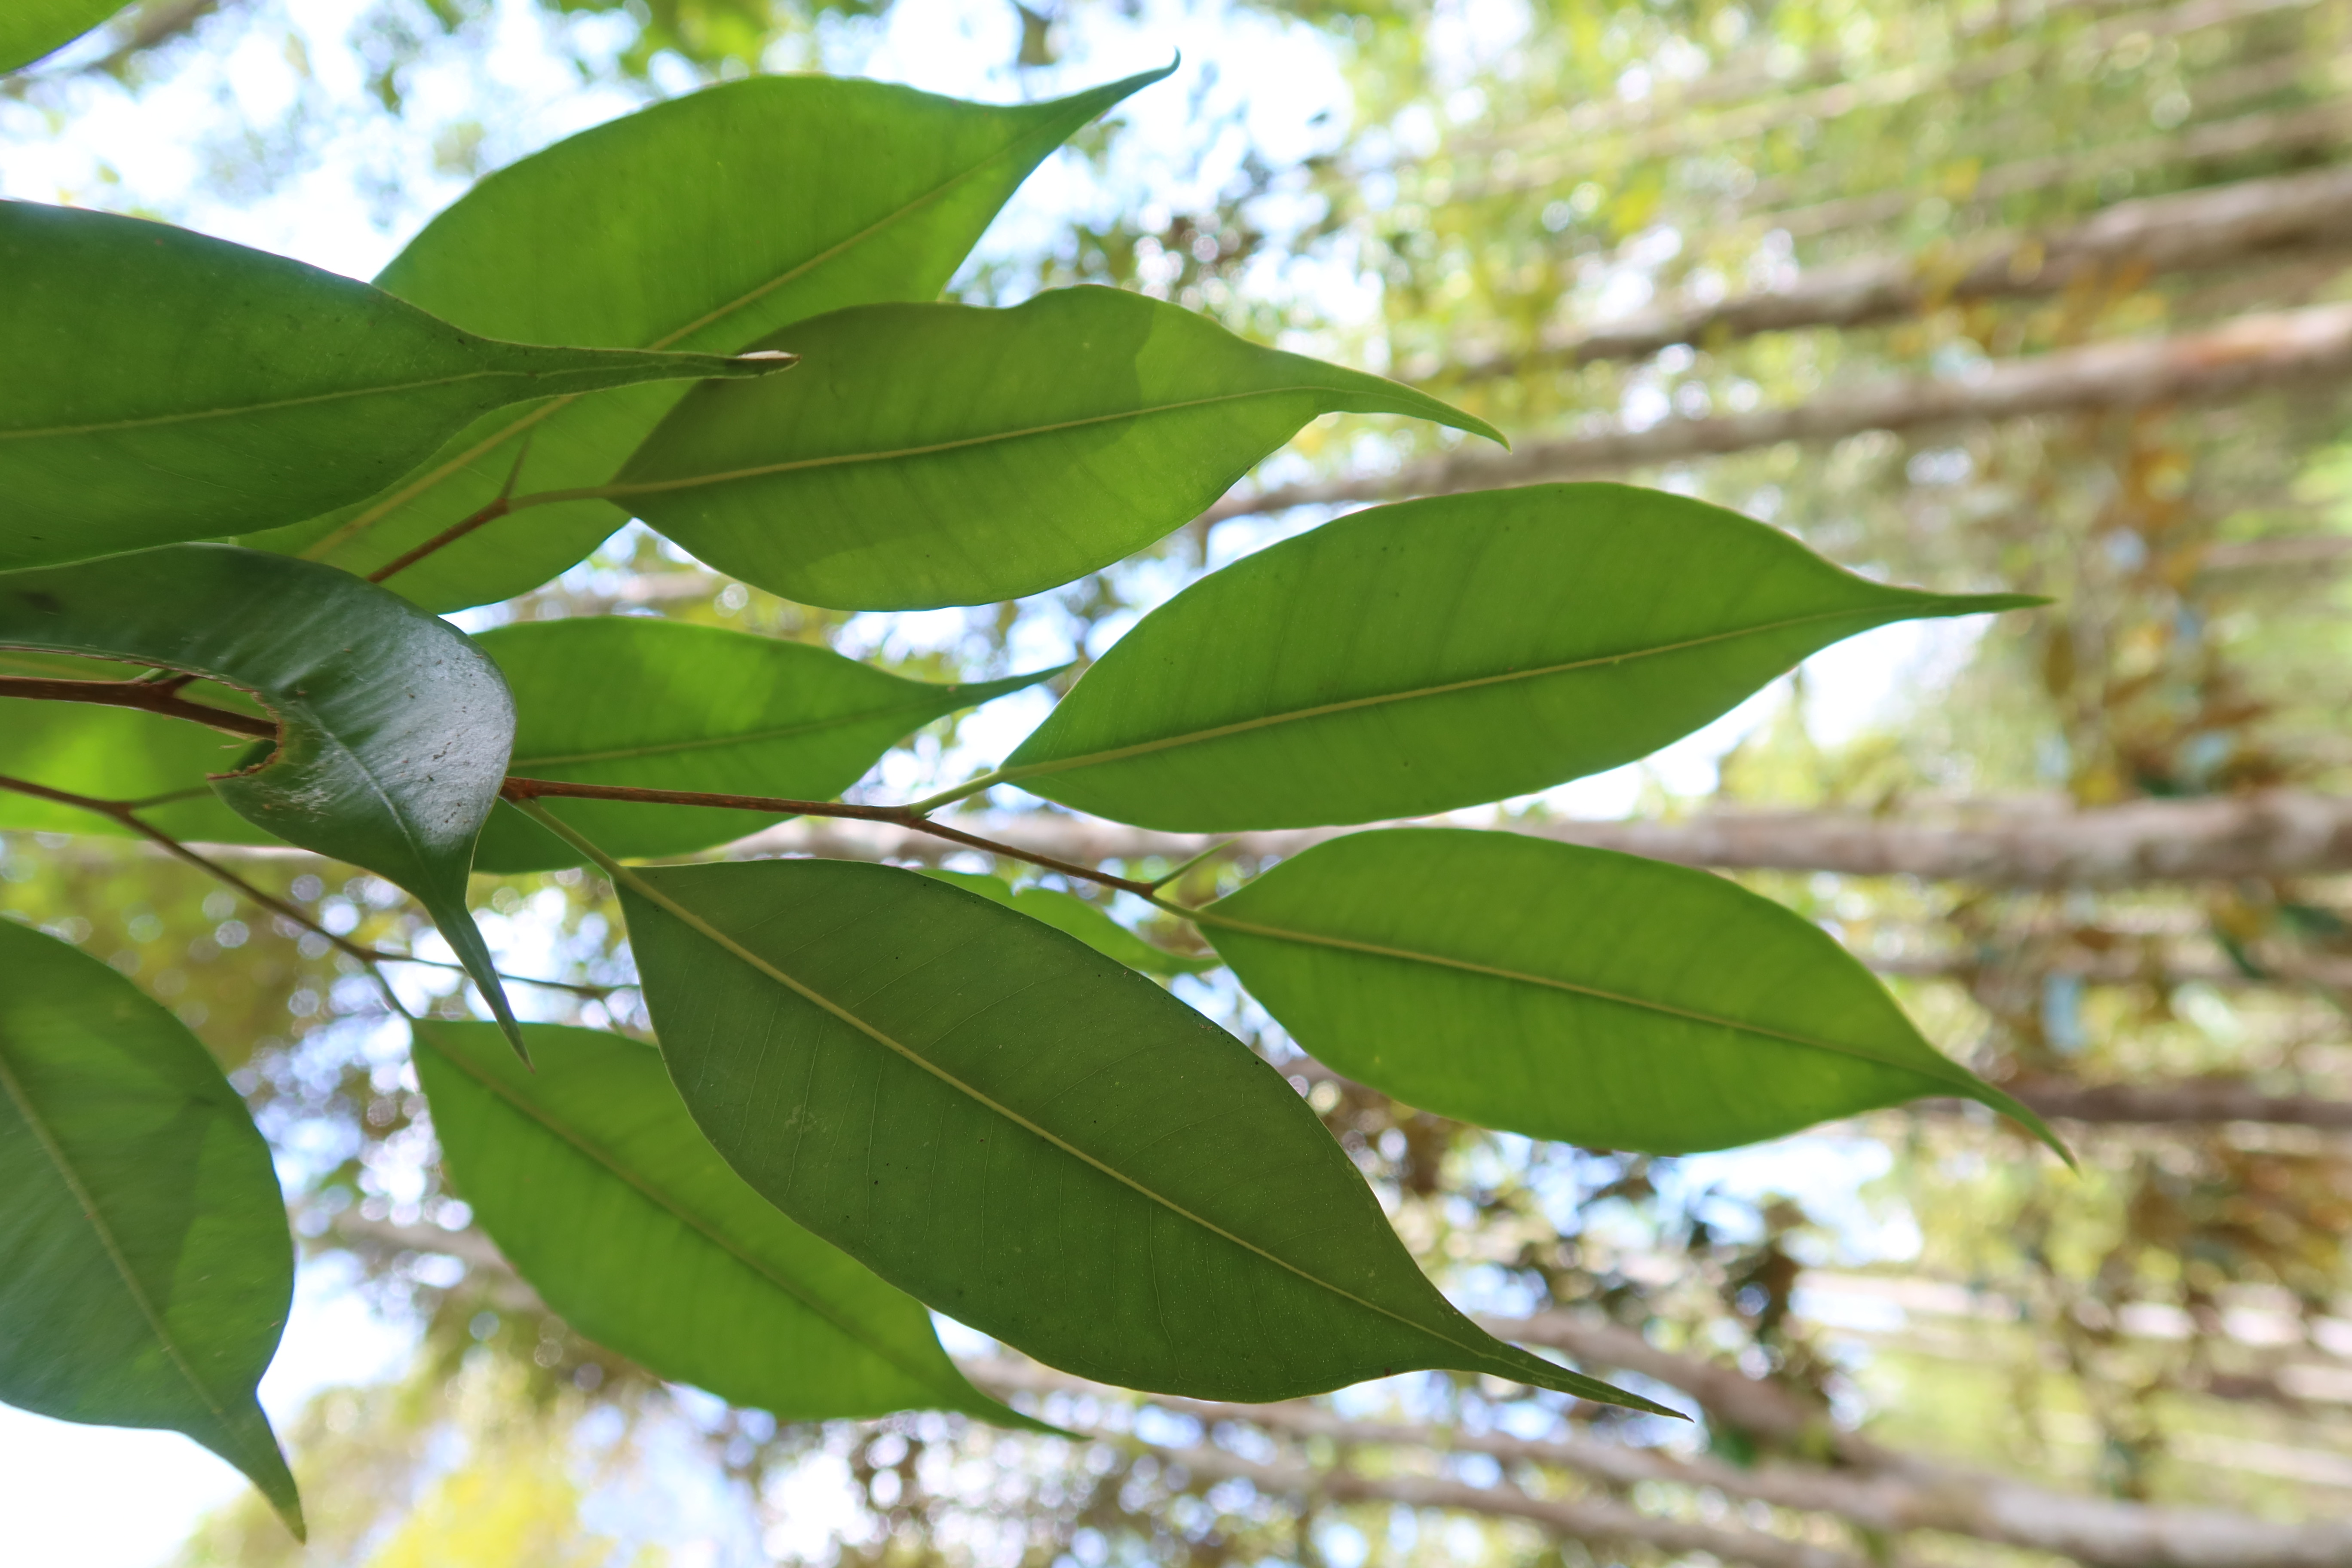
Label: Healthy